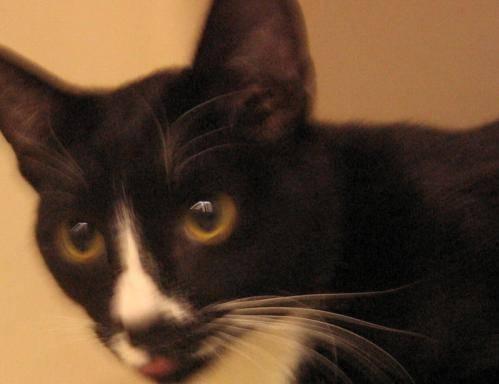
cat